Majestic-class battleship

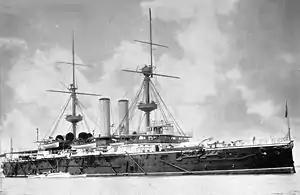
, upon which the design for the "Majestic" class was based

In 1891, Rear Admiral Jackie Fisher, then the Controller of the Royal Navy, issued a request for a new battleship design based on the , but that incorporated a recently designed gun and Harvey armour, which was significantly stronger than compound armour. The Director of Naval Construction, William Henry White, prepared a preliminary design for a ship armed with four of the 12 in guns and protected with an armour belt that was thick. White submitted the design on 27 January 1892 to the Board. Due to the greater resilience that Harvey armour provided, less of it could be used for the same level of protection, allowing for significant weight reduction. As a result, the protection scheme was made stronger and more comprehensive than in the "Royal Sovereign"s, while minimising increased displacement. This included the fitting of fully enclosed armoured gun shields for the main battery guns.